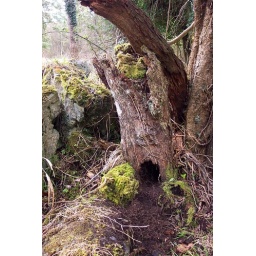
Taken in Portumna. I think it's a badger house as they create very clear tracks from dragging bedding in.